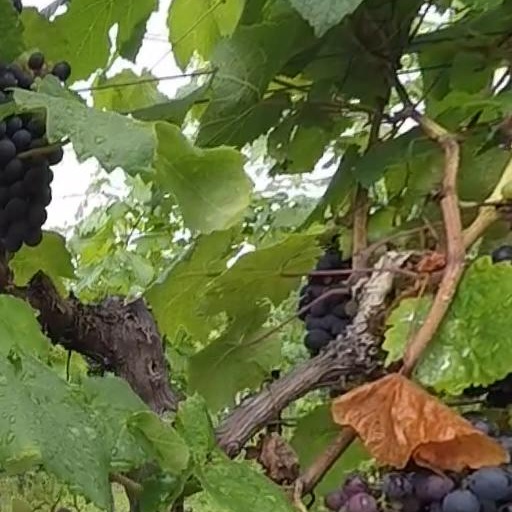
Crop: grape